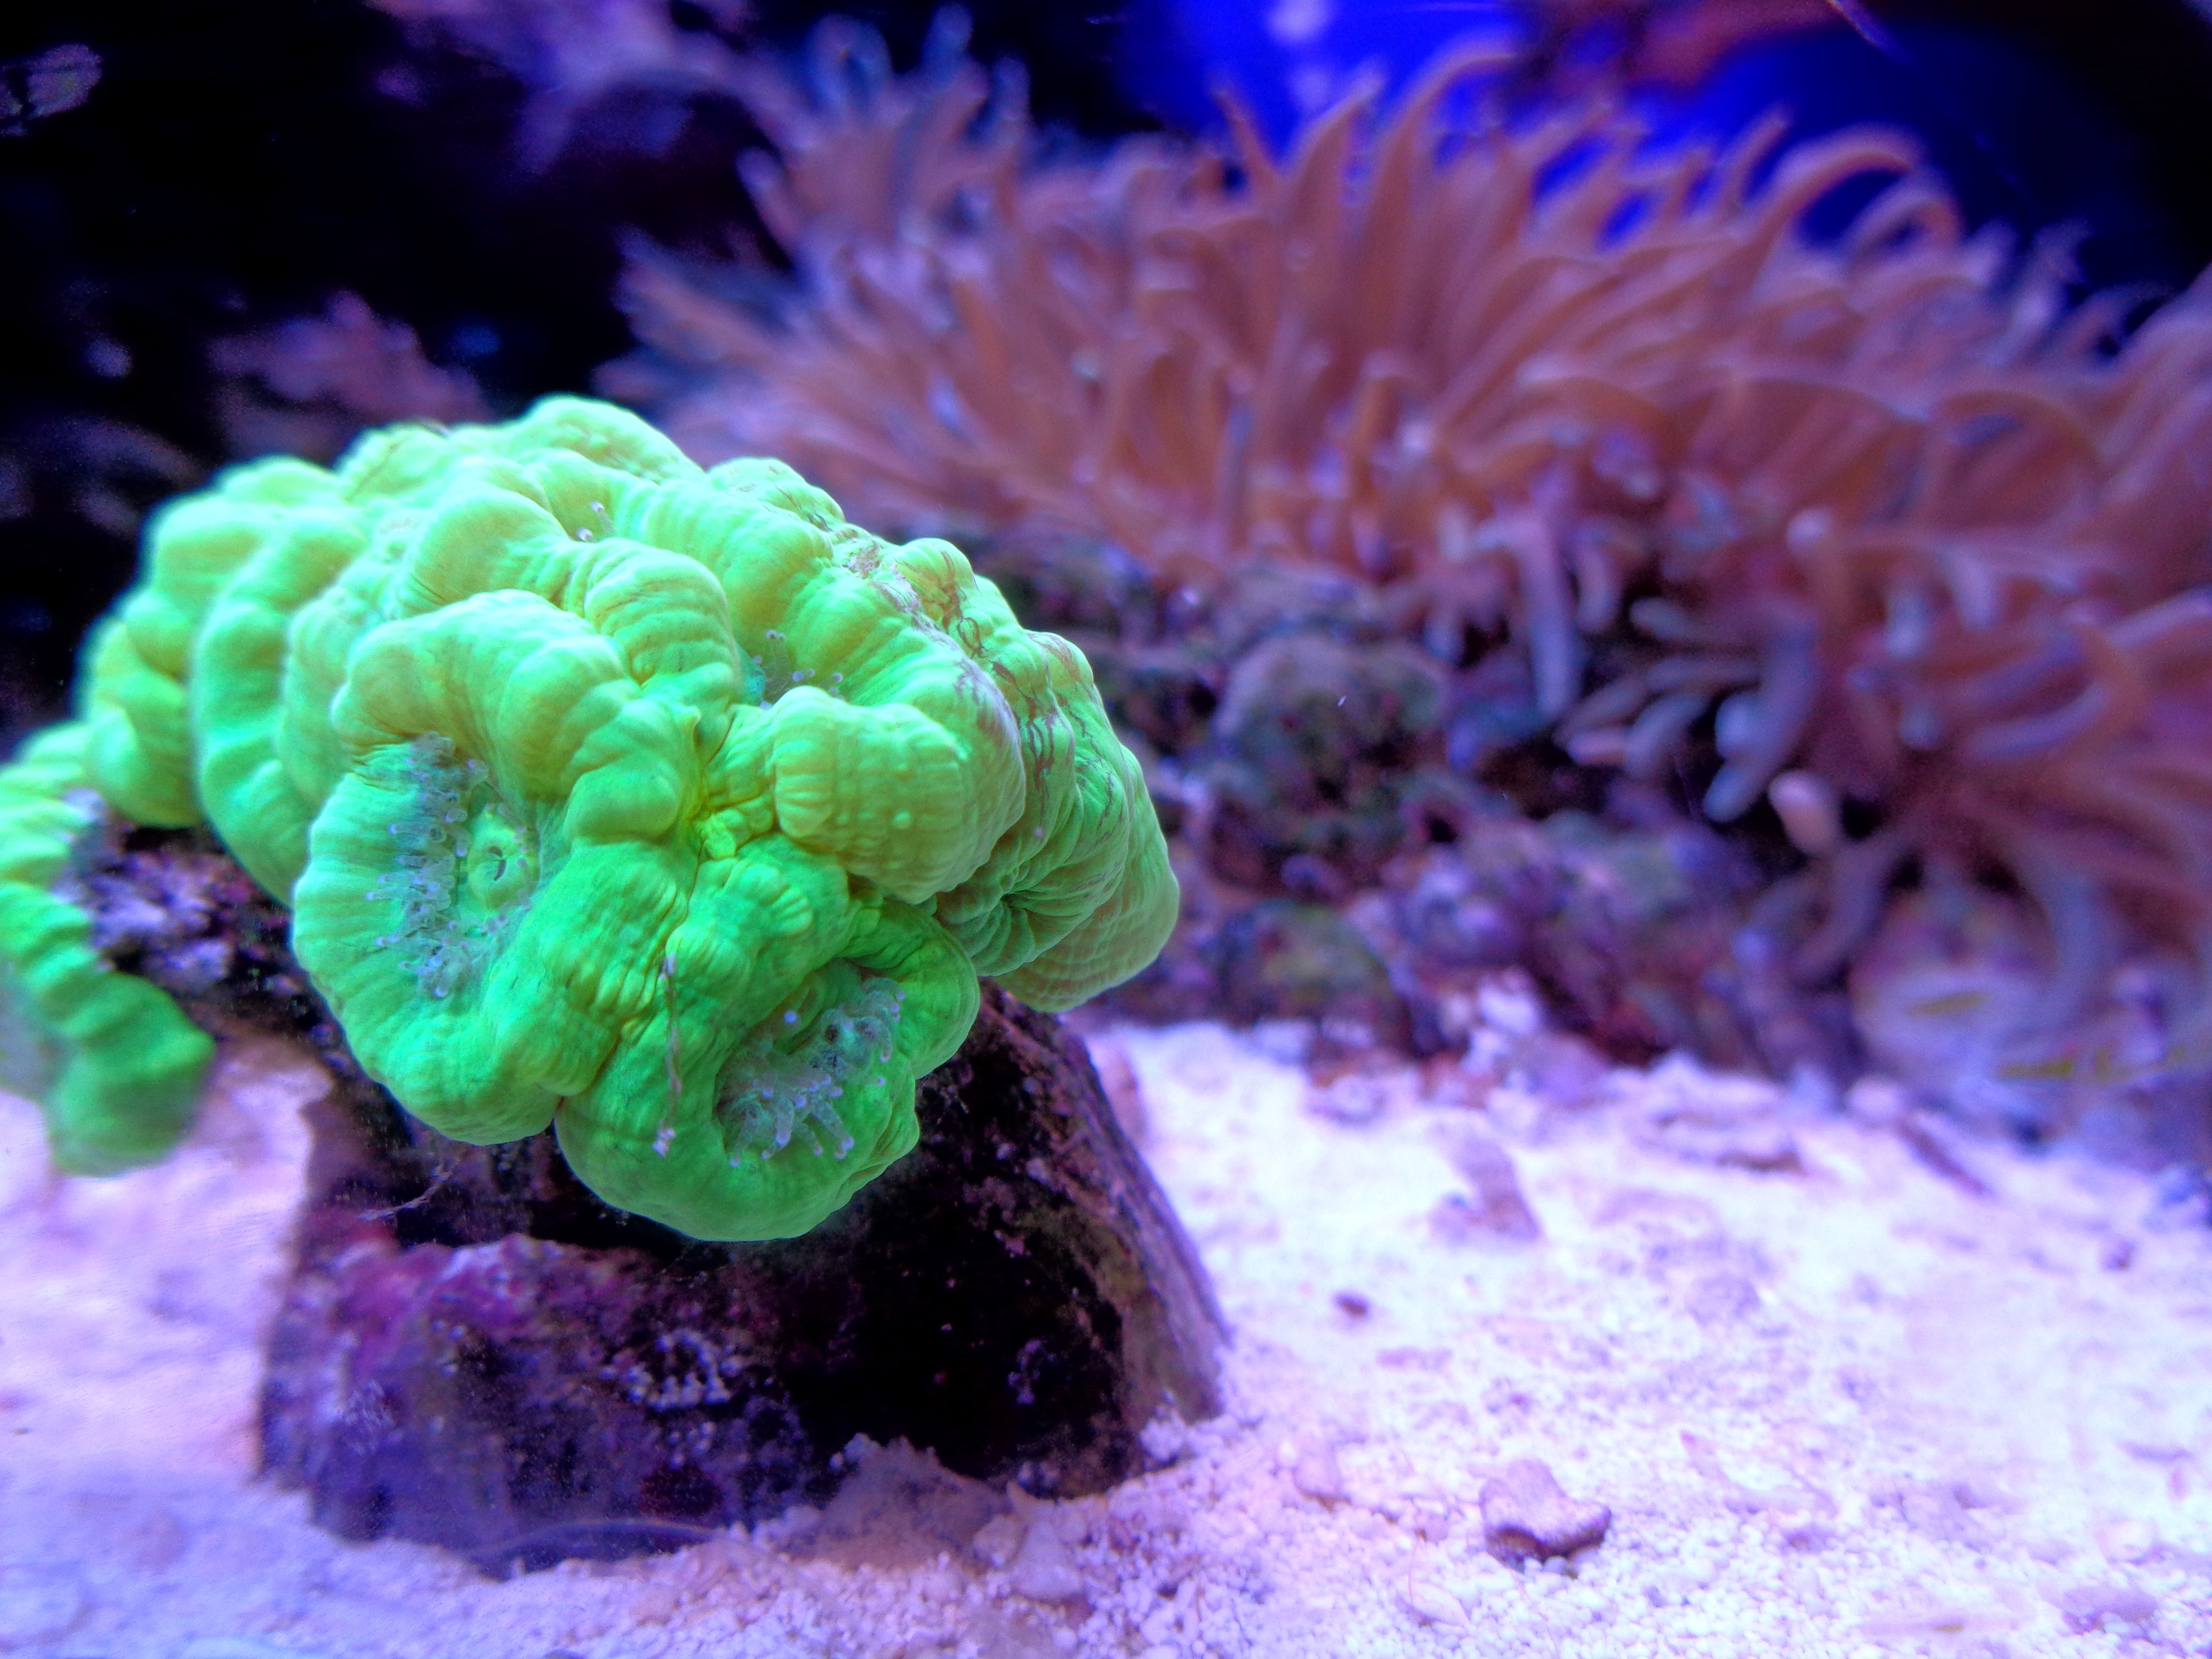
sea, biology, yellow, coral, coral reef, invertebrate, reef, design, aquarium, cnidaria, bright, marine, wallpaper, the background, organism, cay, sea anemone, marine biology, marine invertebrates, pomacentridae, stony coral